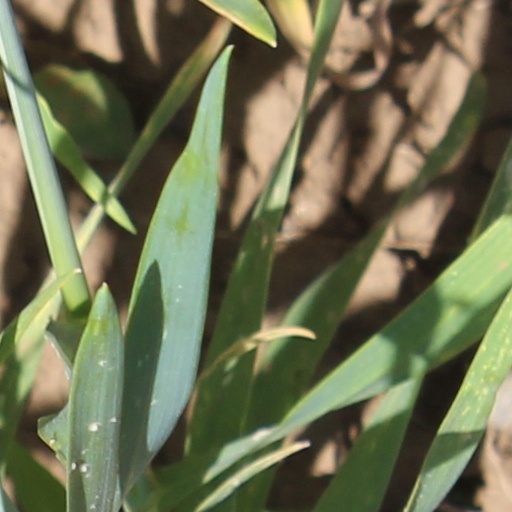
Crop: wheat